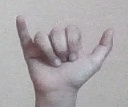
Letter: ya